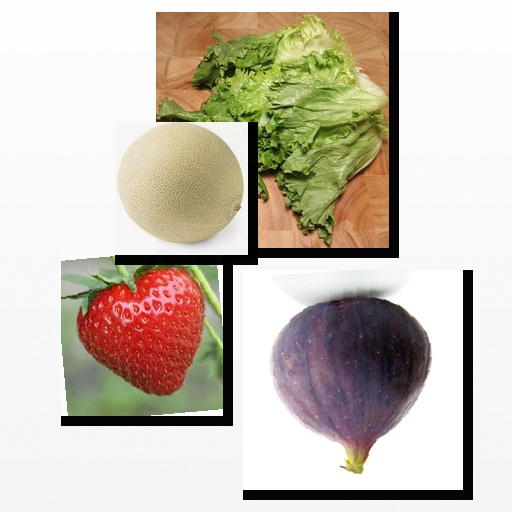
Food items: cantaloupe, lettuce, strawberry, fig